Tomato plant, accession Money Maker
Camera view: bottom (45 deg); turntable rotation: 60 degrees
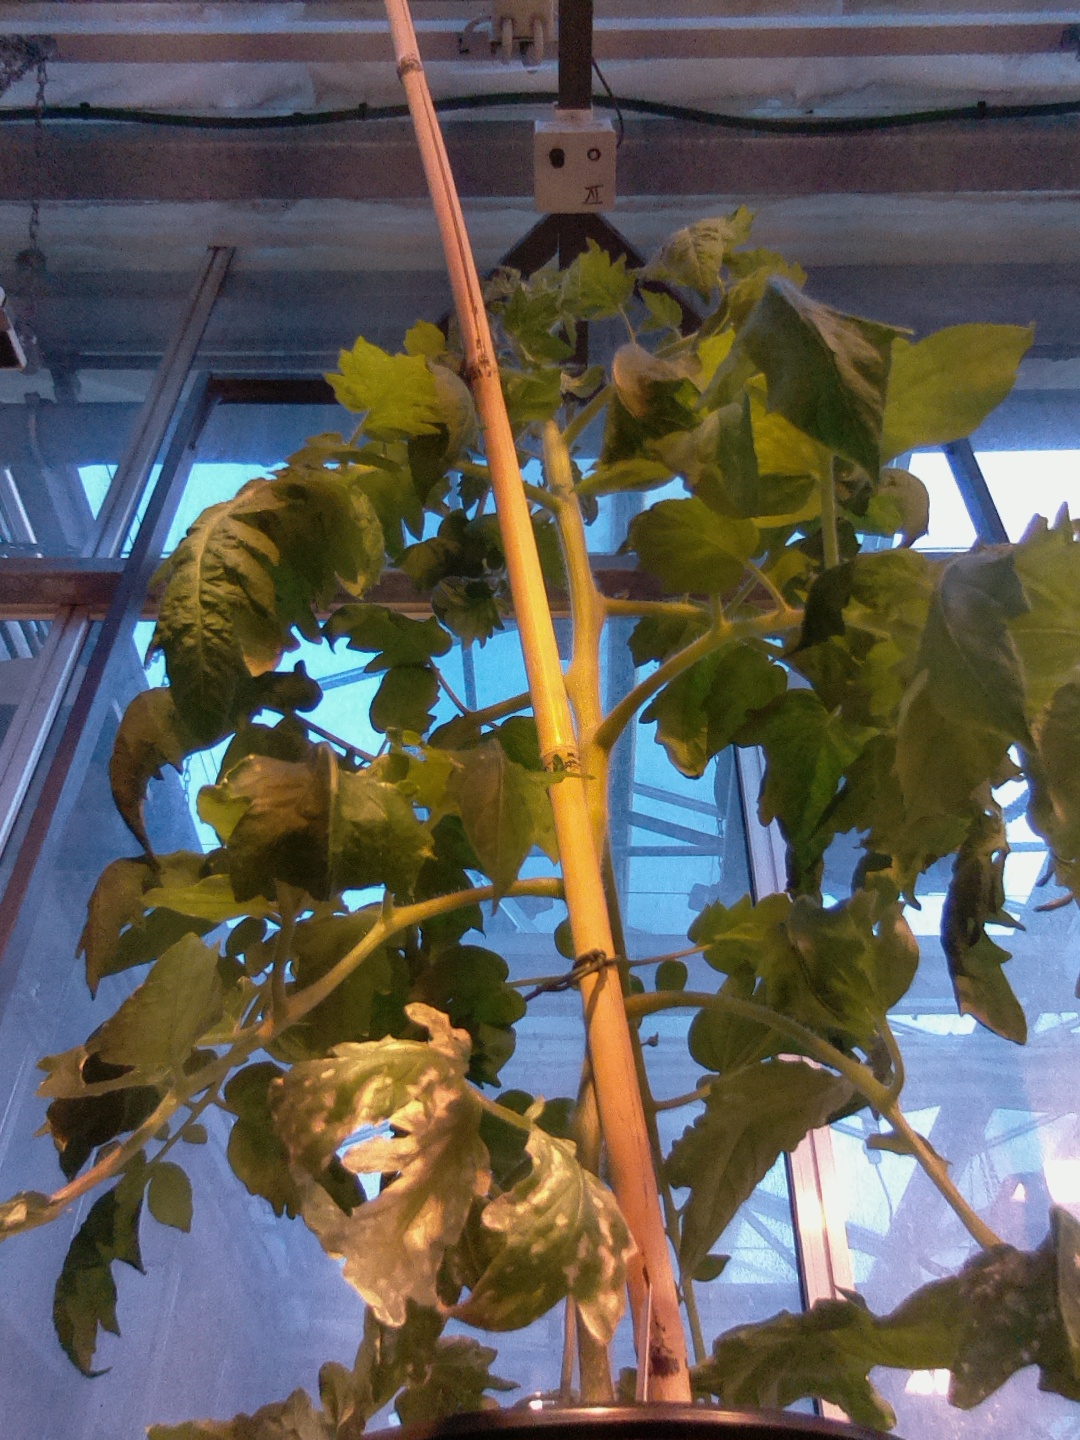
BBCH growth stage 60: First flowers open